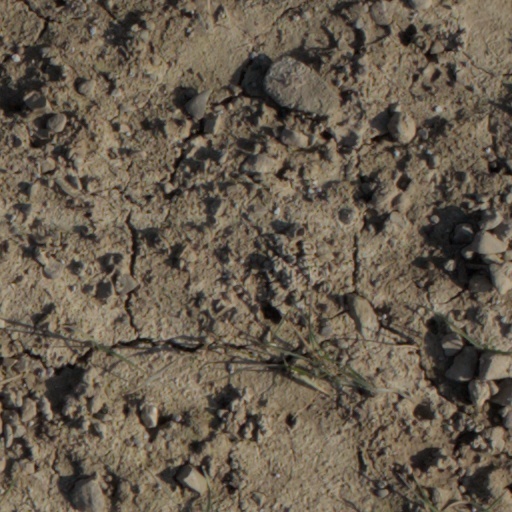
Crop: wheat